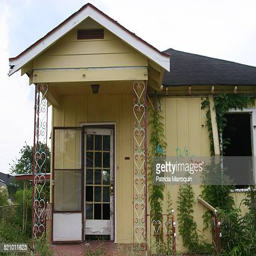
a destroyed home as a result this home is